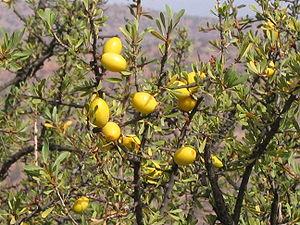
Essaouira (Maroc), les fruits de l'arganier
L'huile d'argane ou d'argan est une huile végétale tirée de l'arganier, arbre endémique du Maroc et du Sud-Ouest algérien. Elle est très utilisée dans la cuisine traditionnelle du Souss.